Kjeglefjella

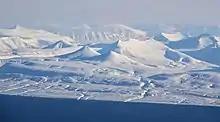
Most of the Kjeglefjella range

Kjeglefjella (Cone Mountains) is a mountain range in Nordenskiöld Land at Spitsbergen, Svalbard. It is located between Hollendardalen, Passfjellbreen, Lailadalen and Colesbukta, and has an extension of about fourteen kilometers. Among the mountains in the range are Vesle Kjeglefjellet, Luxtoppen, Noxtoppen, Ravnhøgda, Vesuv, Vestalfjellet, Rundkollen and Oppkuven.